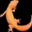
Label: lizard